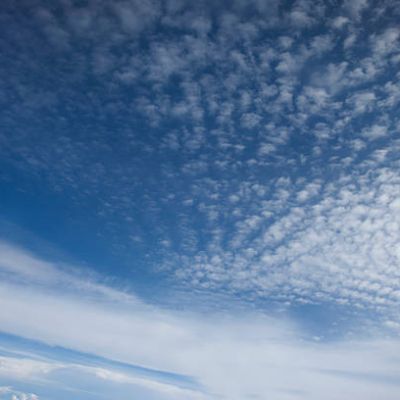
Cloud type: Altocumulus (Ac)